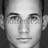
Emotion: neutral